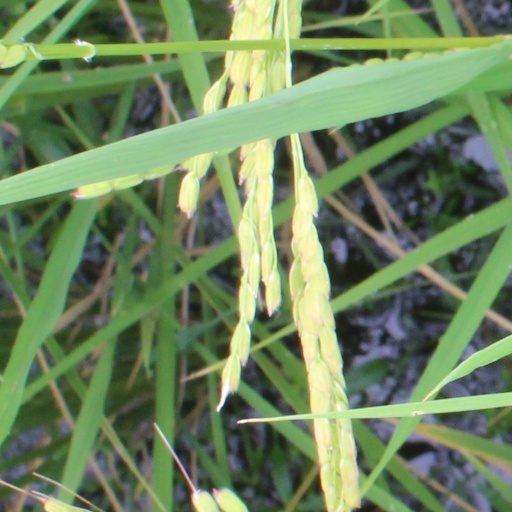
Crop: rice